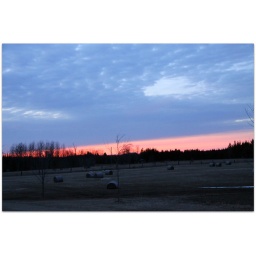
That's looking north-west(ish) from our front deck. The sky was red over Dundalk only. The rest of the sky was cloudy.